Duško Čelica

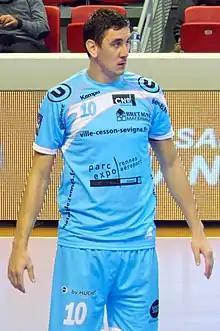
Duško Čelica (2014)

Duško Čelica (Serbian Cyrillic: Душко Челица, born 18 August 1986) is a Bosnian handball player who plays for RK Vogošća and for the Bosnian national handball team.